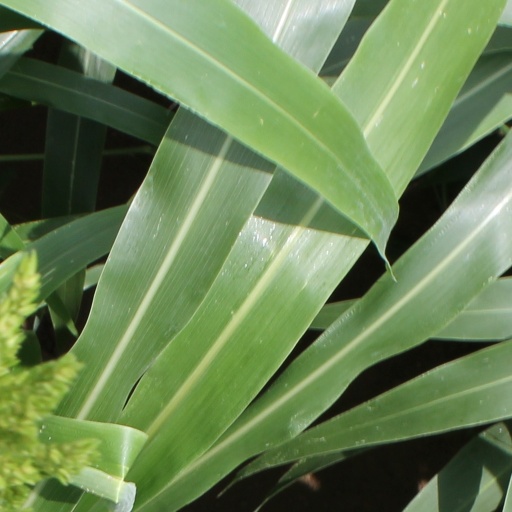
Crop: sorghum